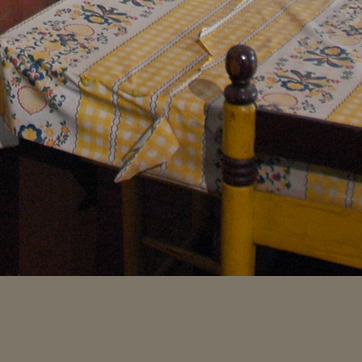
Material: fabric